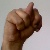
The image shows a hand gesture representing the letter 'N' in Indian Sign Language.